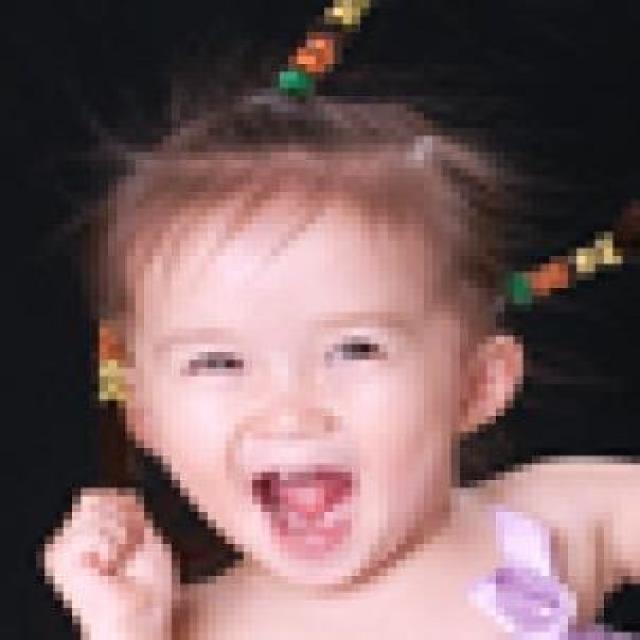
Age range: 0-12